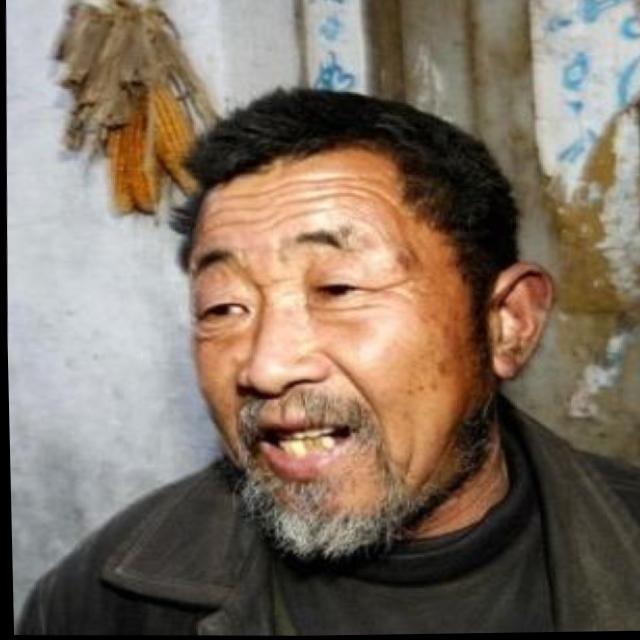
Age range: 45-64